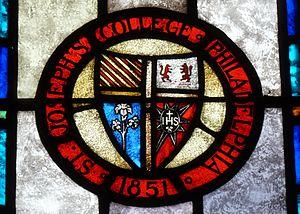
L’université Saint-Joseph de Philadelphie est une université catholique située à Philadelphie aux États-Unis. Elle a été fondée en 1851 par la Compagnie de Jésus comme 'collège saint Joseph'. Comme fondateur et premier directeur du collège le père jésuite français Félix Barbelin y occupe une place historique spéciale. Il en fut directeur une deuxième fois, à la fin de sa vie. Aujourd'hui, l'université accueille plus de 7 000 étudiants chaque année.